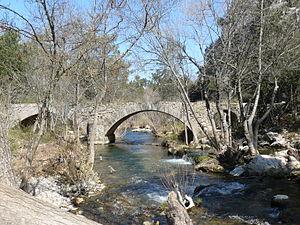
Pont sur le Caramy, Tourves
Le pont de Tourves est un pont situé à Tourves, dans le Var, en France. Il a été construit au XVᵉ siècle. Il est inscrit au titre des monuments historiques depuis 1937.
Cet article recense les monuments historiques du Var, en France.
Tourves est une commune française située dans le département du Var, en région Provence-Alpes-Côte d'Azur.